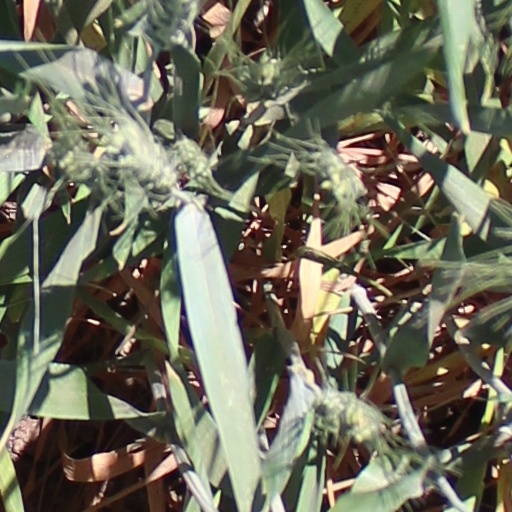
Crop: wheat